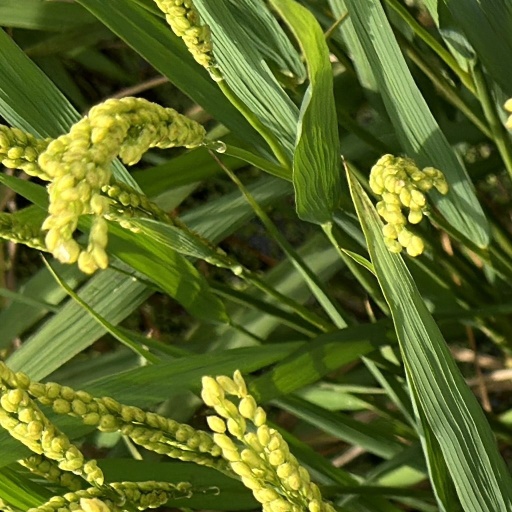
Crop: rice